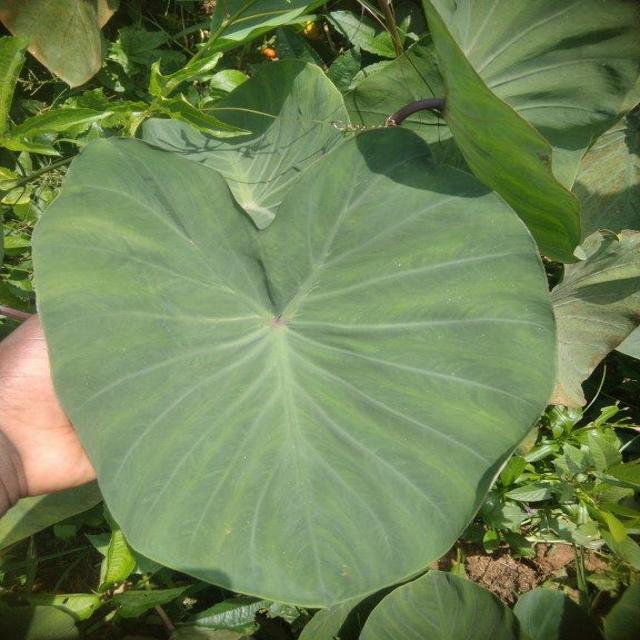
Label: Healthy